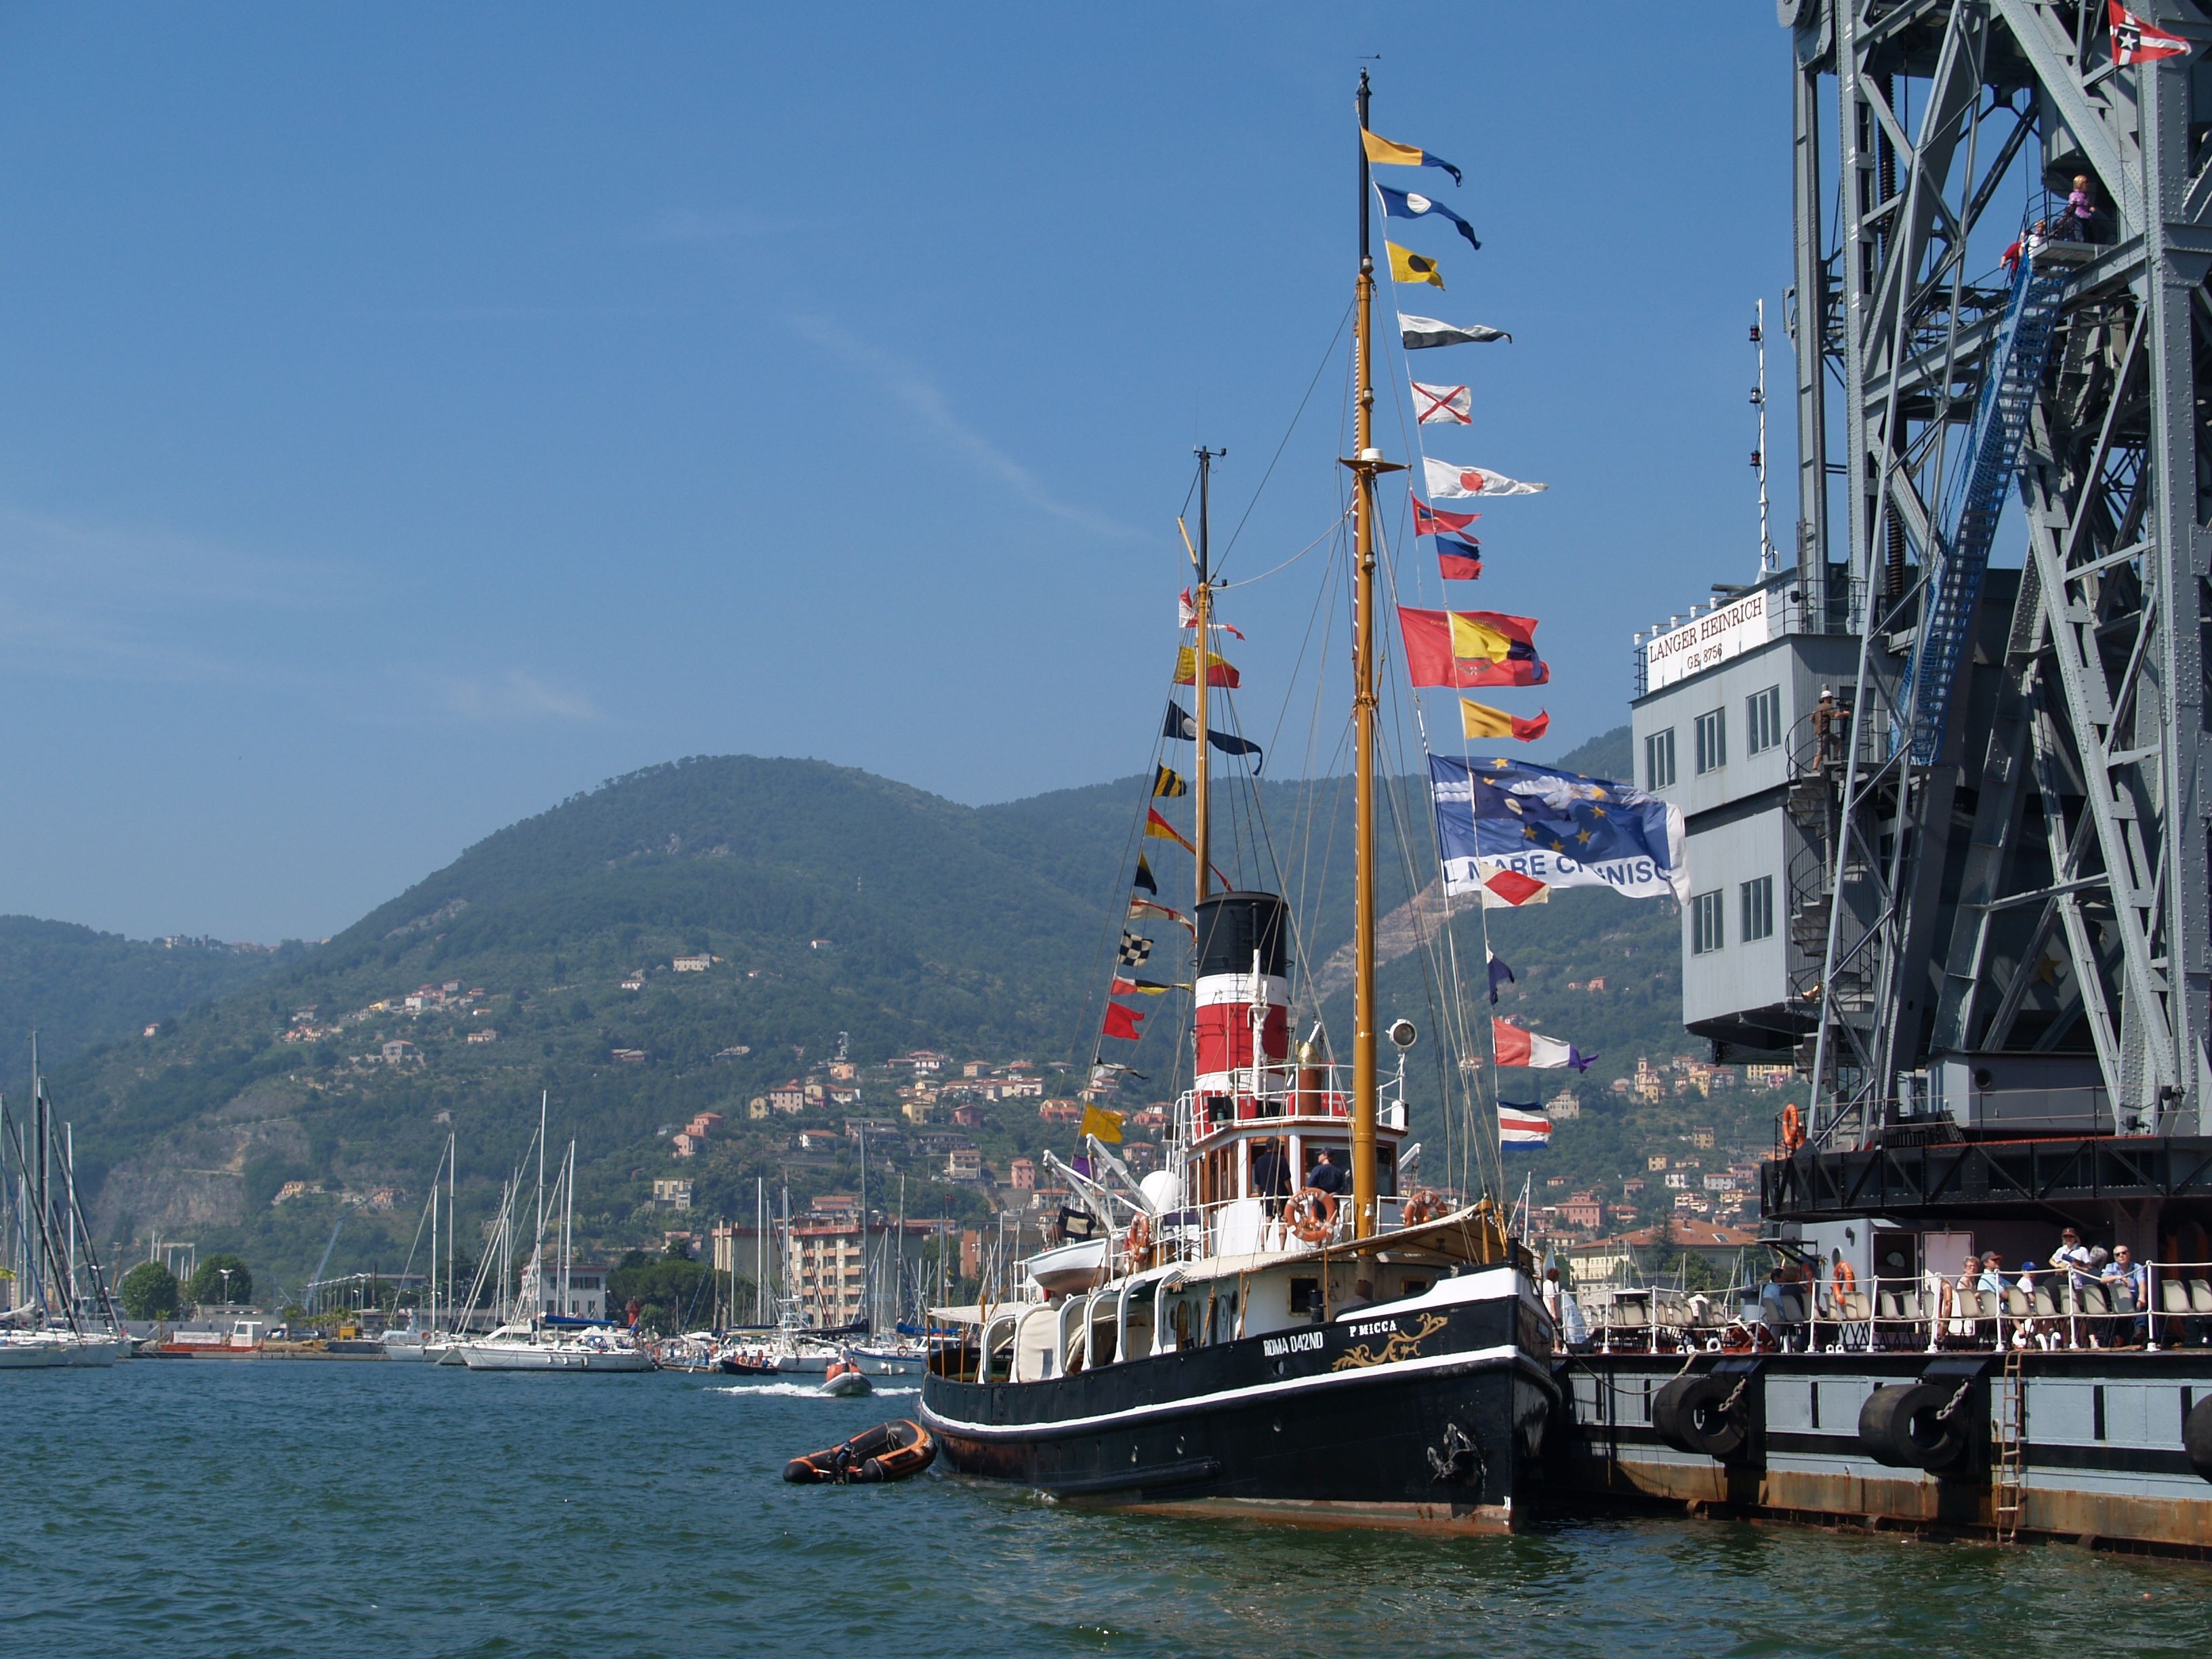
sea, boat, ship, mediterranean, vehicle, mast, italy, harbor, port, sailboat, infrastructure, sail, maritime, tugboat, watercraft, windjammer, sailing ship, fishing vessel, tall ship, freight transport, bulwark, spezzia